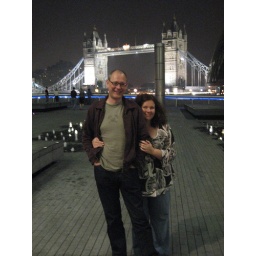
just like real cockneys...if you squint. portia and paul near tower bridge